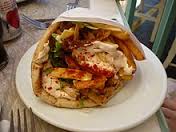
Yemek: kebap